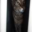
Label: cat